Battle of Swift Creek

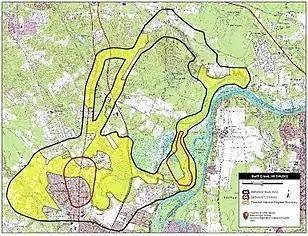
Map of Swift Creek Battlefield core and study areas by the American Battlefield Protection Program.

On May 9, Maj. Gen. Benjamin Butler made a thrust toward Petersburg and was met by Bushrod Johnson's Division at Swift Creek. A premature Confederate attack at Arrowfield Church was driven back with heavy losses, but Union forces did not follow up. After skirmishing, Butler seemed content to tear up the railroad tracks and did not press the defenders. In conjunction with the advance to Swift Creek, five Federal gunboats steamed up the Appomattox River to bombard Fort Clifton, while Edward W. Hincks's U.S. Colored Troops infantry division struggled through marshy ground from the land side. The gunboats were quickly driven off, and the infantry attack was abandoned.